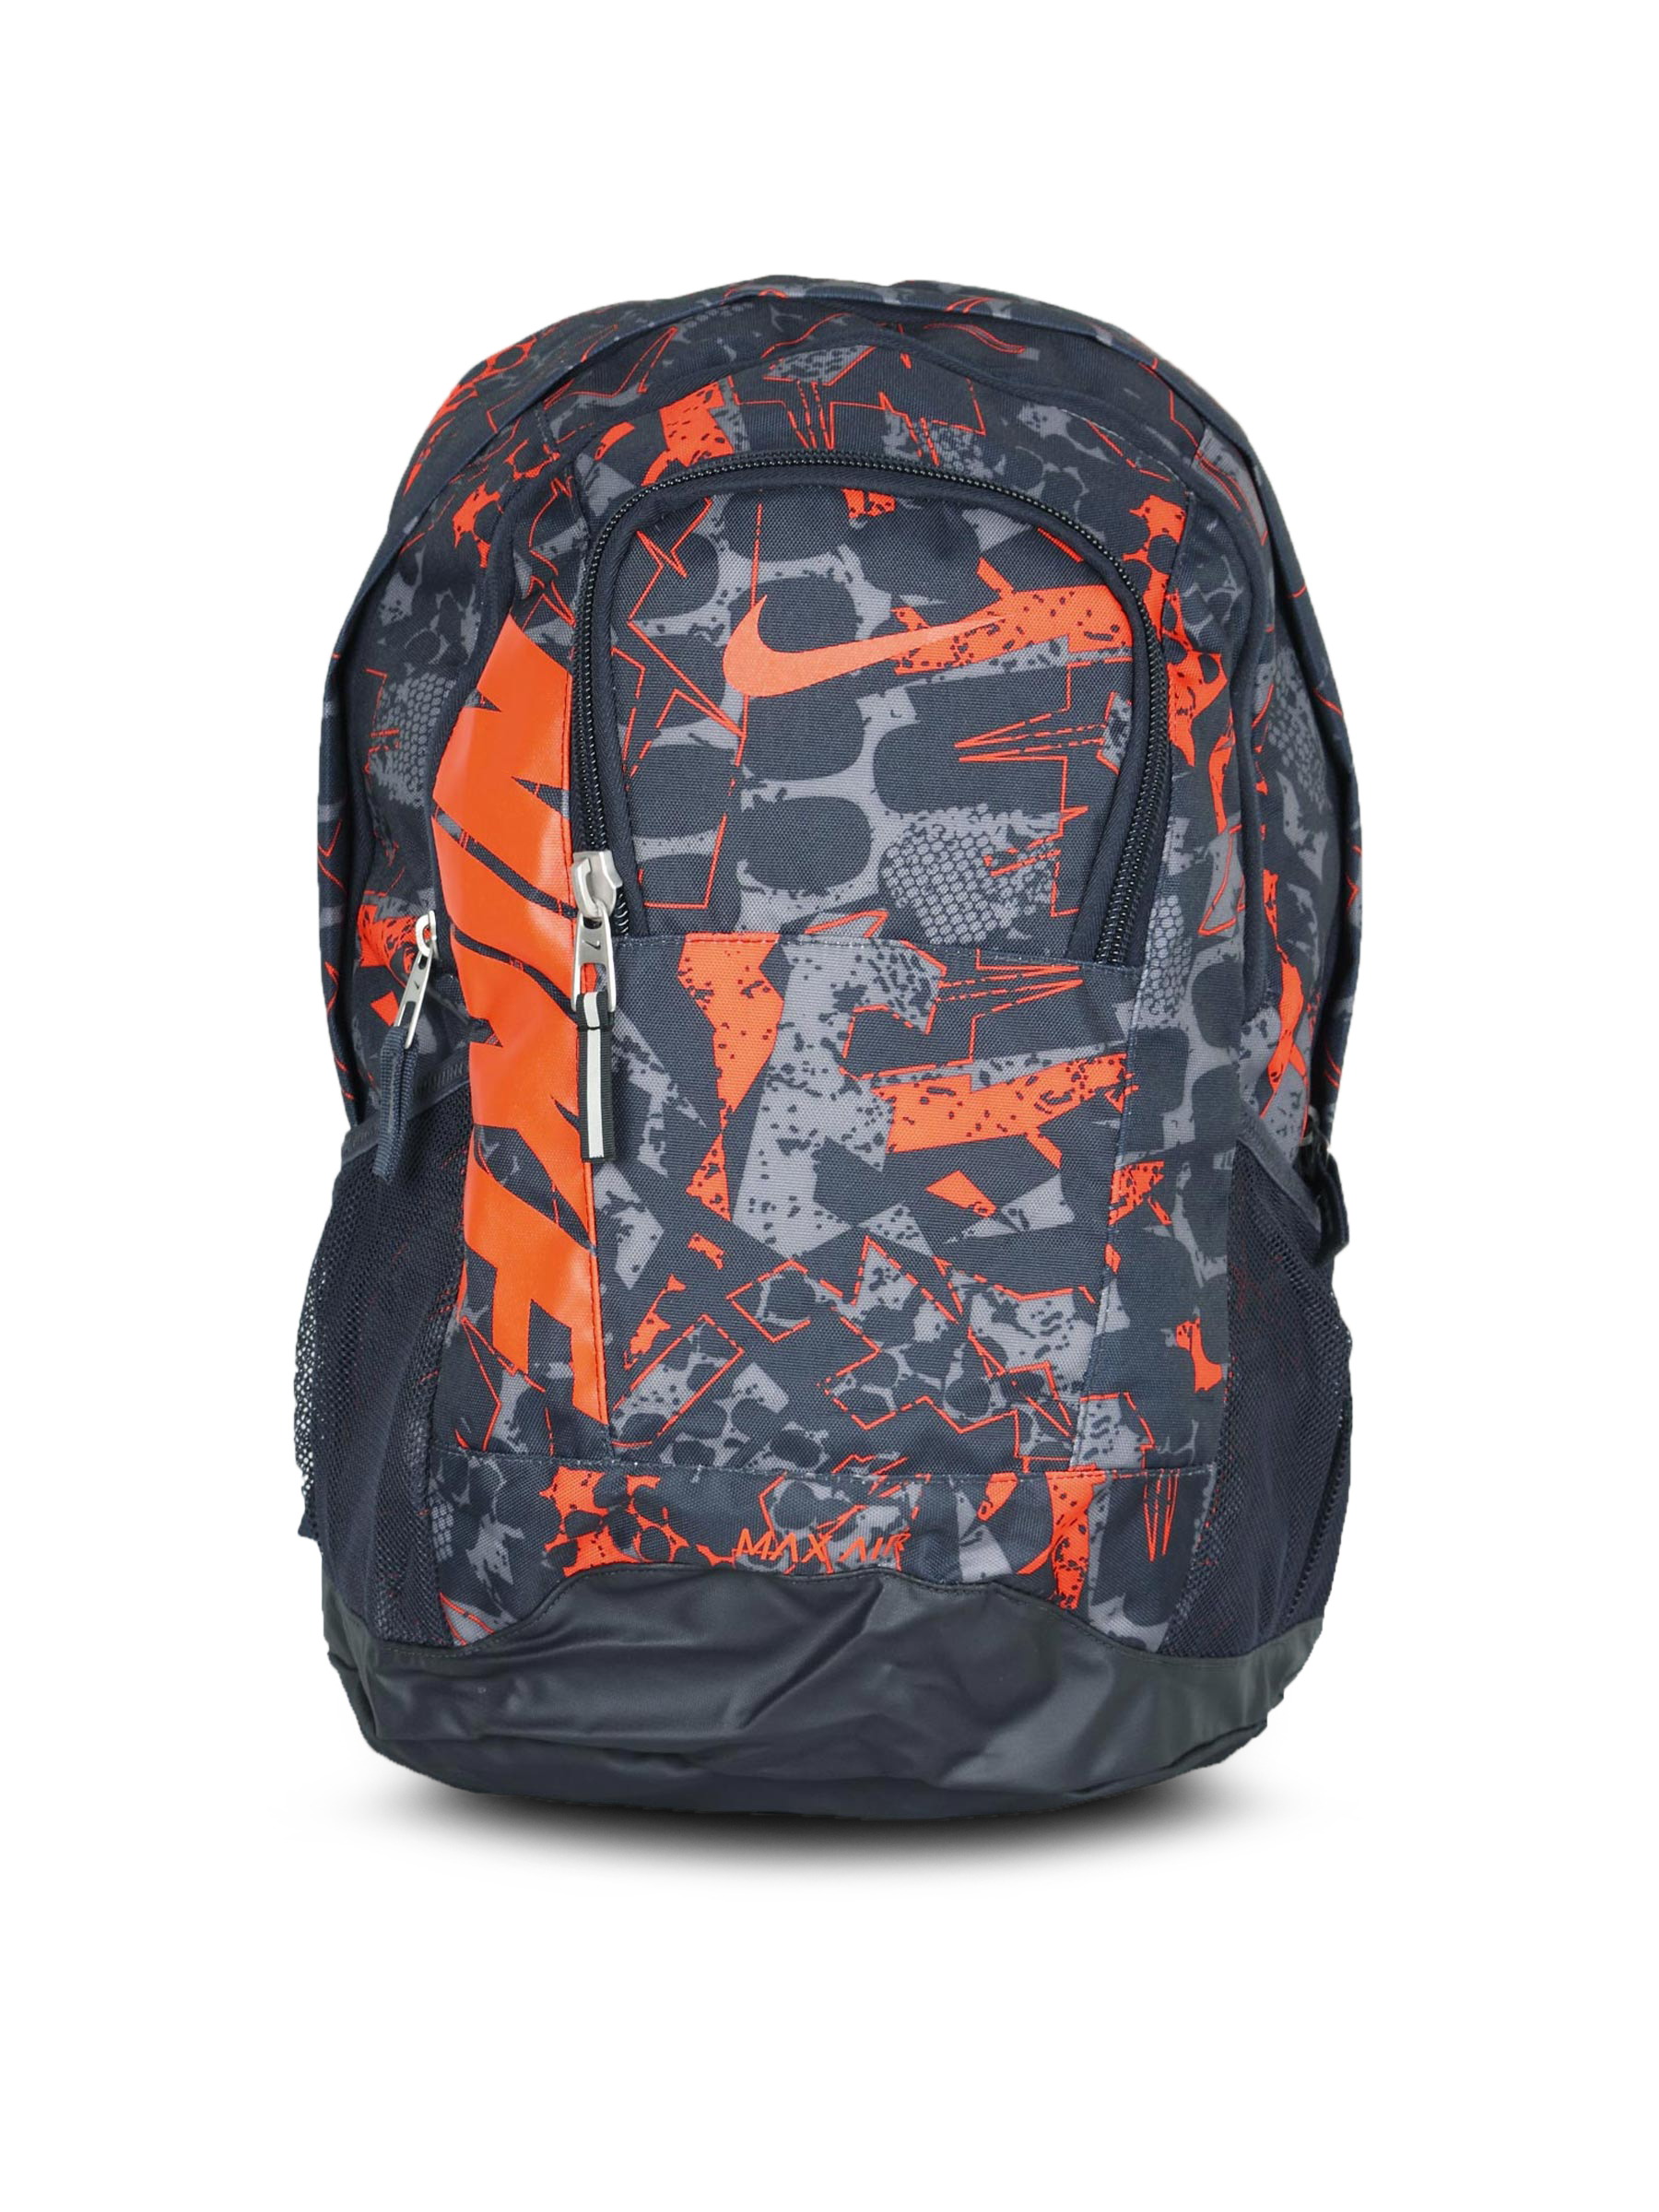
Nike Unisex Trng Max Black Backpack
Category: Accessories / Bags / Backpacks
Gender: Unisex
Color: Black
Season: Summer 2011
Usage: Sports